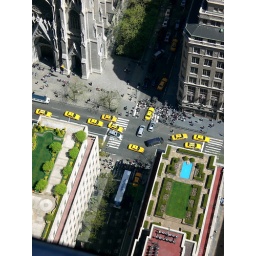
I like the contrast between street level activity and the lack of it in the building top gardens.